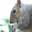
Label: squirrel